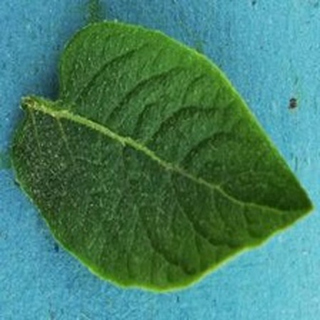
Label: healthy_potato